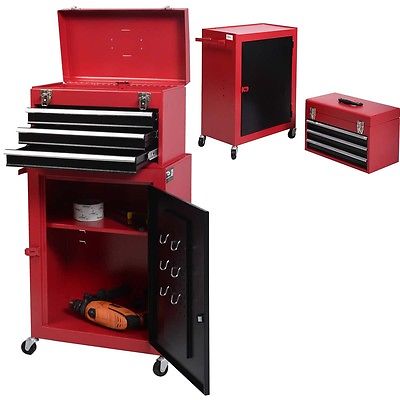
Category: cabinet